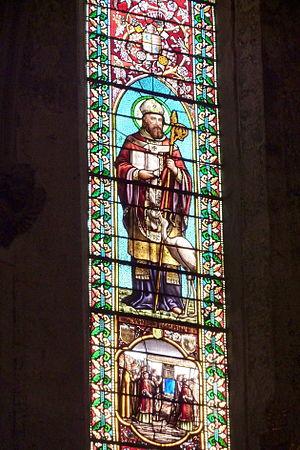
Agricol, né vers 627 ou 630 à Avignon et décédé le 2 septembre 700, a été évêque d'Avignon de 660 à sa mort. C'est un saint chrétien fêté le 2 septembre.